Cavalier (character)

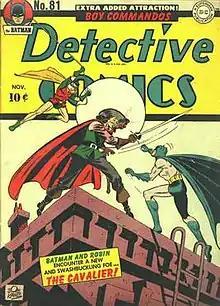
Cavalier from "Detective Comics" #81. Art by Bob Kane.

Cavalier (Mortimer Drake) is a supervillain appearing in American comic books published by DC Comics.